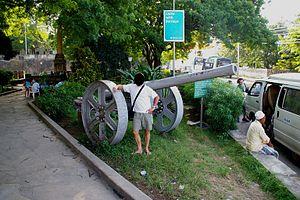
Le SMS Königsberg est un croiseur léger de la Marine impériale allemande lancé le 12 décembre 1905. Il appartenait à la classe Königsberg (1905) qui comprenait quatre navires. Il est baptisé d'après la ville de Königsberg en Prusse-Orientale.